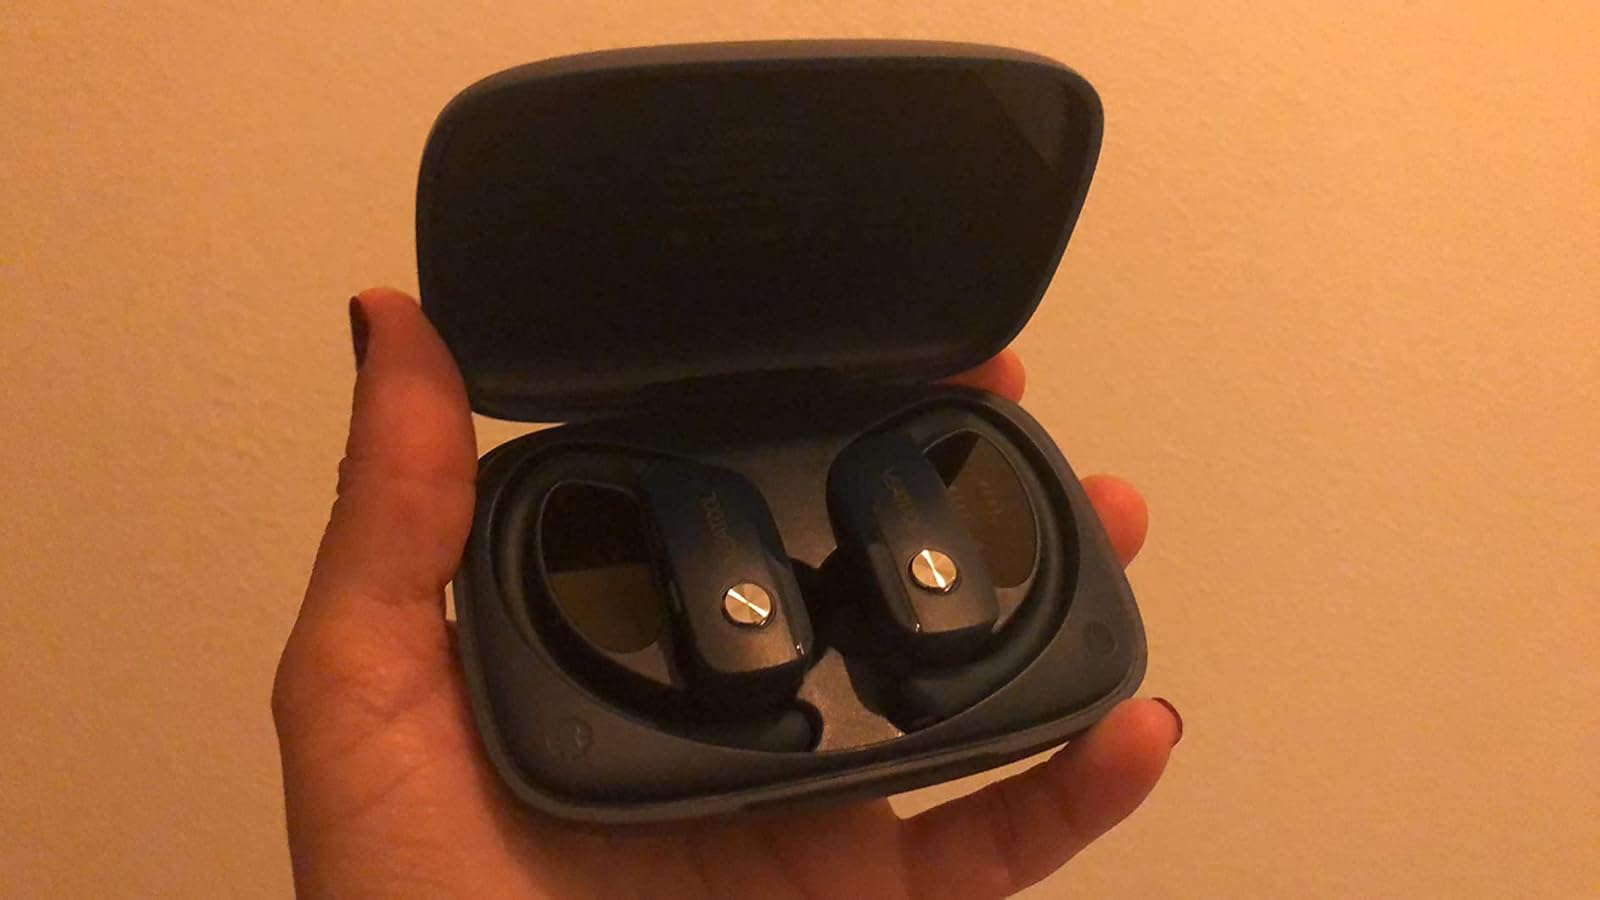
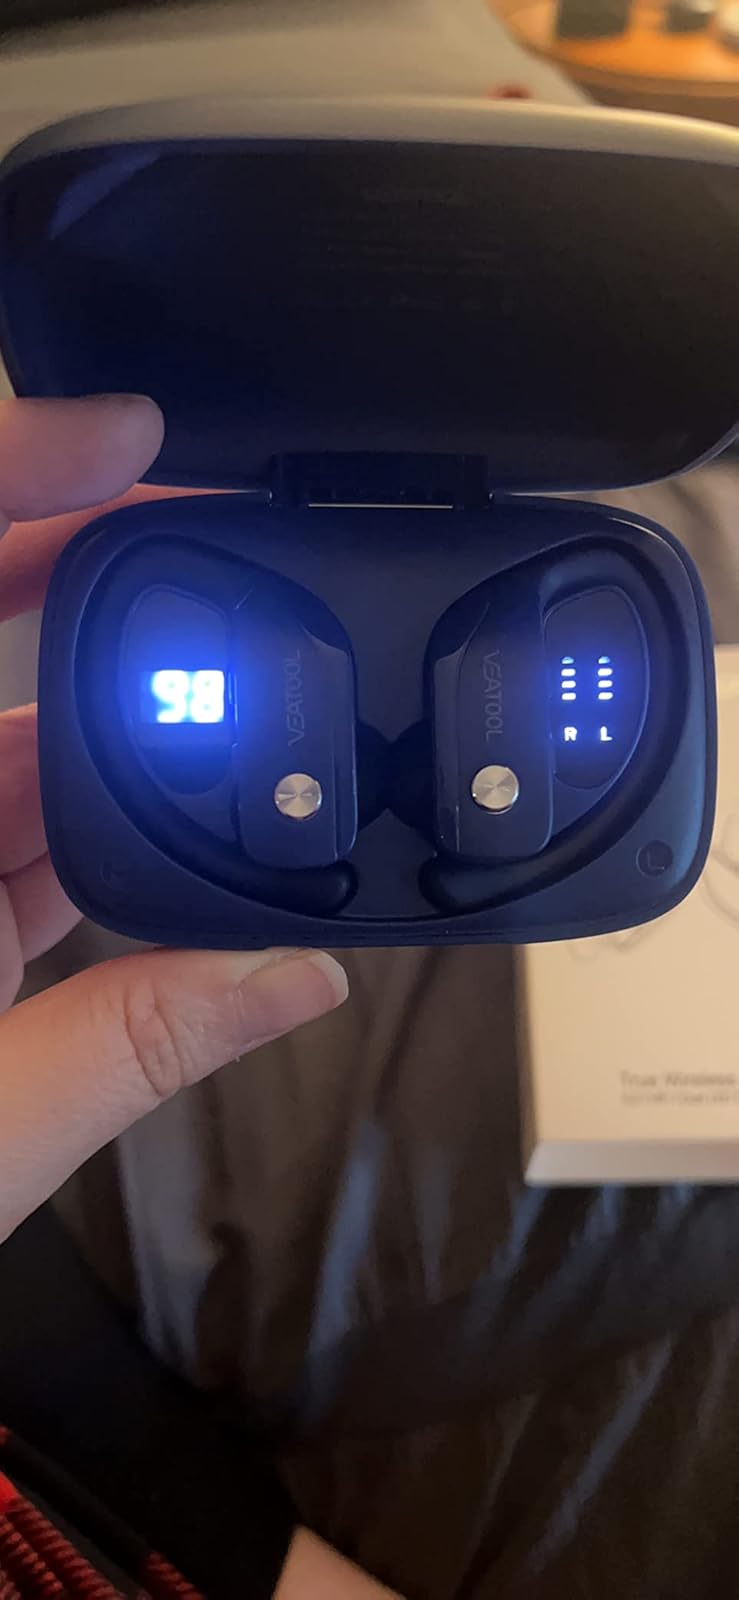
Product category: earbuds
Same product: no